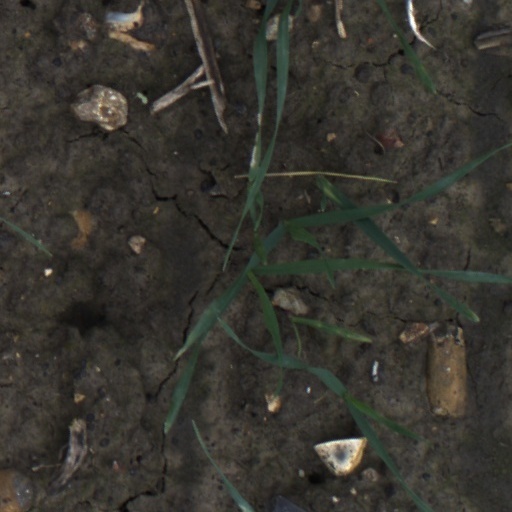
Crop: wheat